MV Britannic (1929)

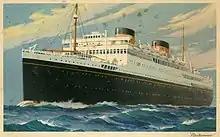
A 1930s postcard of "Britannic", launched by Cunard-White Star Line

On 20 July 1931 the Royal Mail Case opened at the Old Bailey, which led to the collapse of White Star Line's parent company. On 10th May 1934 White Star Line merged with Cunard, with the latter holding 62 per cent of the capital. By 1936 the resulting Cunard-White Star Line sold most of the former White Star fleet except "Britannic", "Georgic" and "Laurentic".